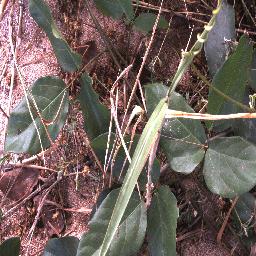
Label: negative